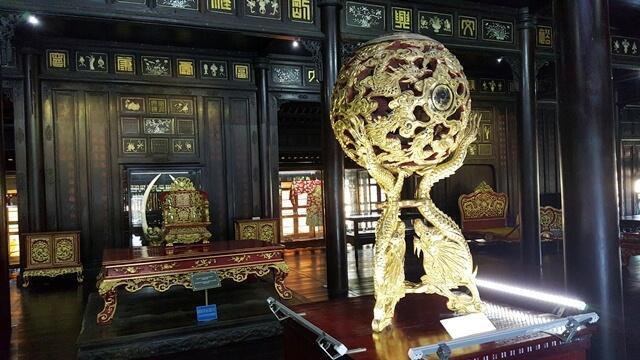
có một hiện vật có màu vàng xuất hiện ở giữa căn phòng